Maurice William Holtze

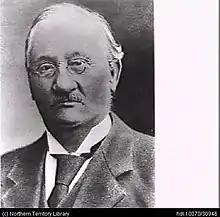
Maurice William Holtze

Maurice William Holtze (8 July 1840 – 12 October 1923) born in the Kingdom of Hanover, was a botanist who established Darwin's Botanical Gardens in Fannie Bay, Darwin in 1878. When he left to take charge of Adelaide's Botanic Garden in 1891, his son Nicholas was appointed curator of the Darwin Botanical Gardens in his place.